Answer in natural language. Is floating black countertop island to the left of irregular black plastic garbage? Choose between the following options: no or yes
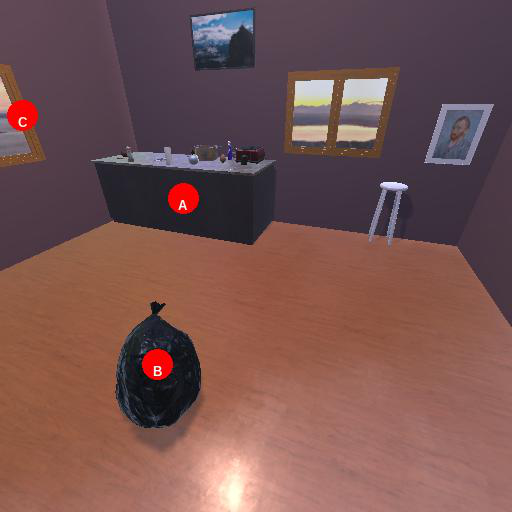
<answer>yes</answer>